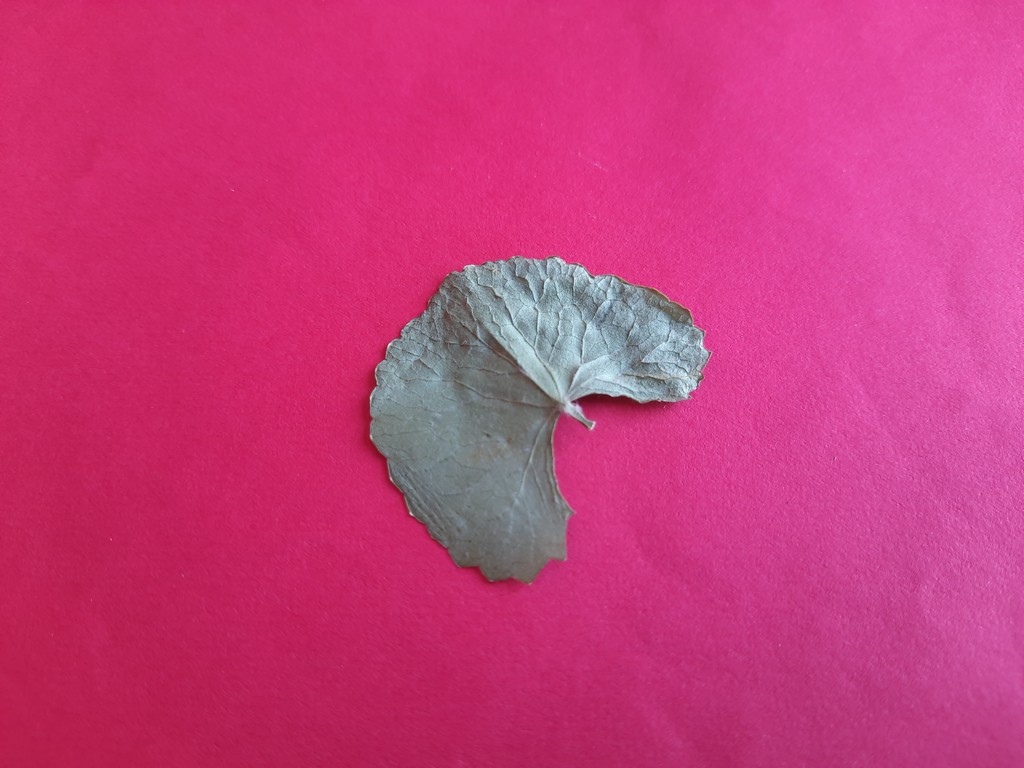
Label: Dried